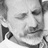
Emotion: sad